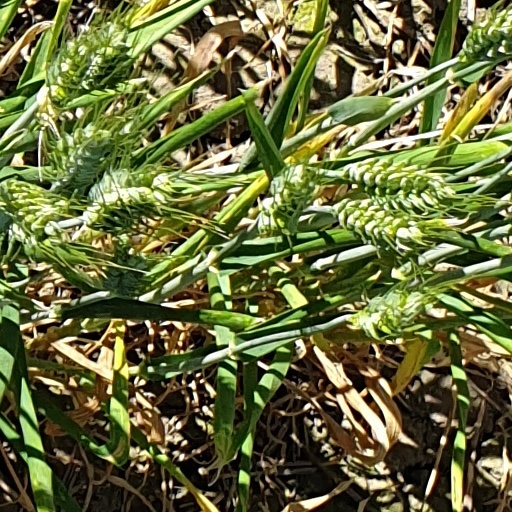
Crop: wheat